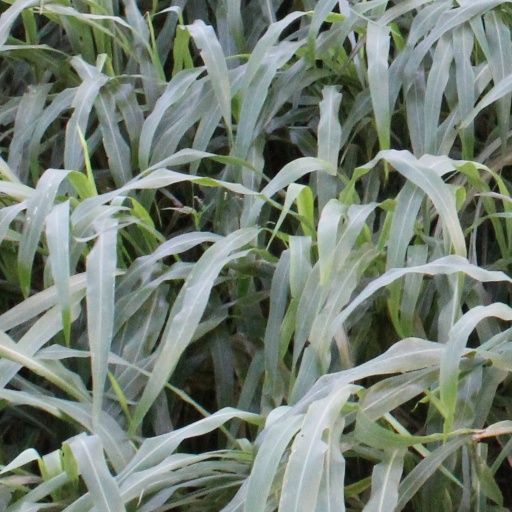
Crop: sorghum